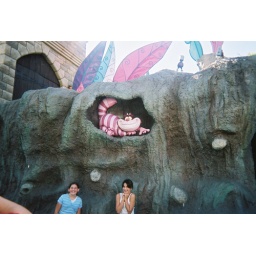
I found the cat hiding in the wall by the Alice in Wonderland ride at Disneyland.